Edward Drinker Cope

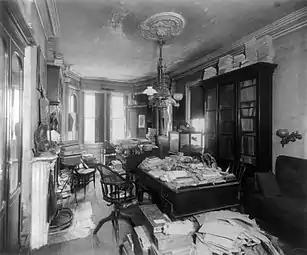
Bright sunlight coming in through windows in the background show a long narrow room with a Victorian fireplace at left, and light fittings (center) hanging from the ceiling. A desk and chair are at center, with the desk piled high with papers, books and specimen boxes. Another desk, partially seen in the foreground, is similarly cluttered, as is a third desk in the background. Two book cabinets, at right and left, are filled, and have more books piled on top of them to the ceiling. An empty sofa is at right.

The 1880s proved disastrous for Cope. Marsh's close association with the Geological Survey gave him the resources to employ 54 staff members over the course of ten years. His teaching position at Yale meant he had guaranteed access to the "American Journal of Science" for publication. Cope had his interest in the "Naturalist", but it drained him of funds. After Hayden was removed from the survey, Cope lost his source of government funding. His fortune was not enough to support his rivalry, so Cope invested in mining. Most of his properties were silver mines in New Mexico; one mine yielded an ore vein worth $3 million in silver chloride. Cope visited the mines each summer from 1881 to 1885, taking the opportunity to supervise or collect other minerals. For a while he made good money, but the mines stopped producing and by 1886 he had to give up his now-worthless stocks. The same year he received a teaching position at the University of Pennsylvania. He continued to travel west, but realized he would not be able to best Marsh in cornering the market for bones; he had to release the collectors he had hired and sell his collections. During this period, he published 40 to 75 papers each year. With the failure of his mines, Cope began searching for a job, but was turned down at the Smithsonian and American Museum of Natural History. He turned to giving lectures for hire and writing magazine articles. Each year, he lobbied Congress for an appropriation with which to finish his work on "Cope's Bible", a volume on Tertiary vertebrates, but was continually turned down. Rather than work with Powell and the survey, Cope tried to inflame sentiment against them.